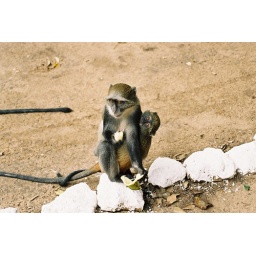
Mother monkey with son in watamu,kenya